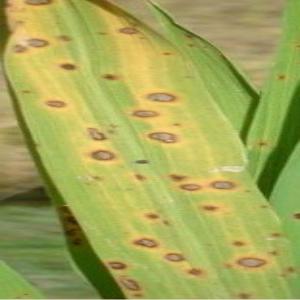
Disease: Brownspot